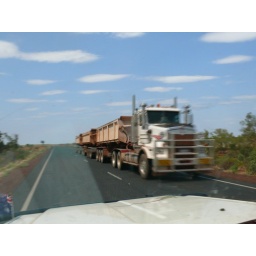
road train near Auskie Roadhouse, WA